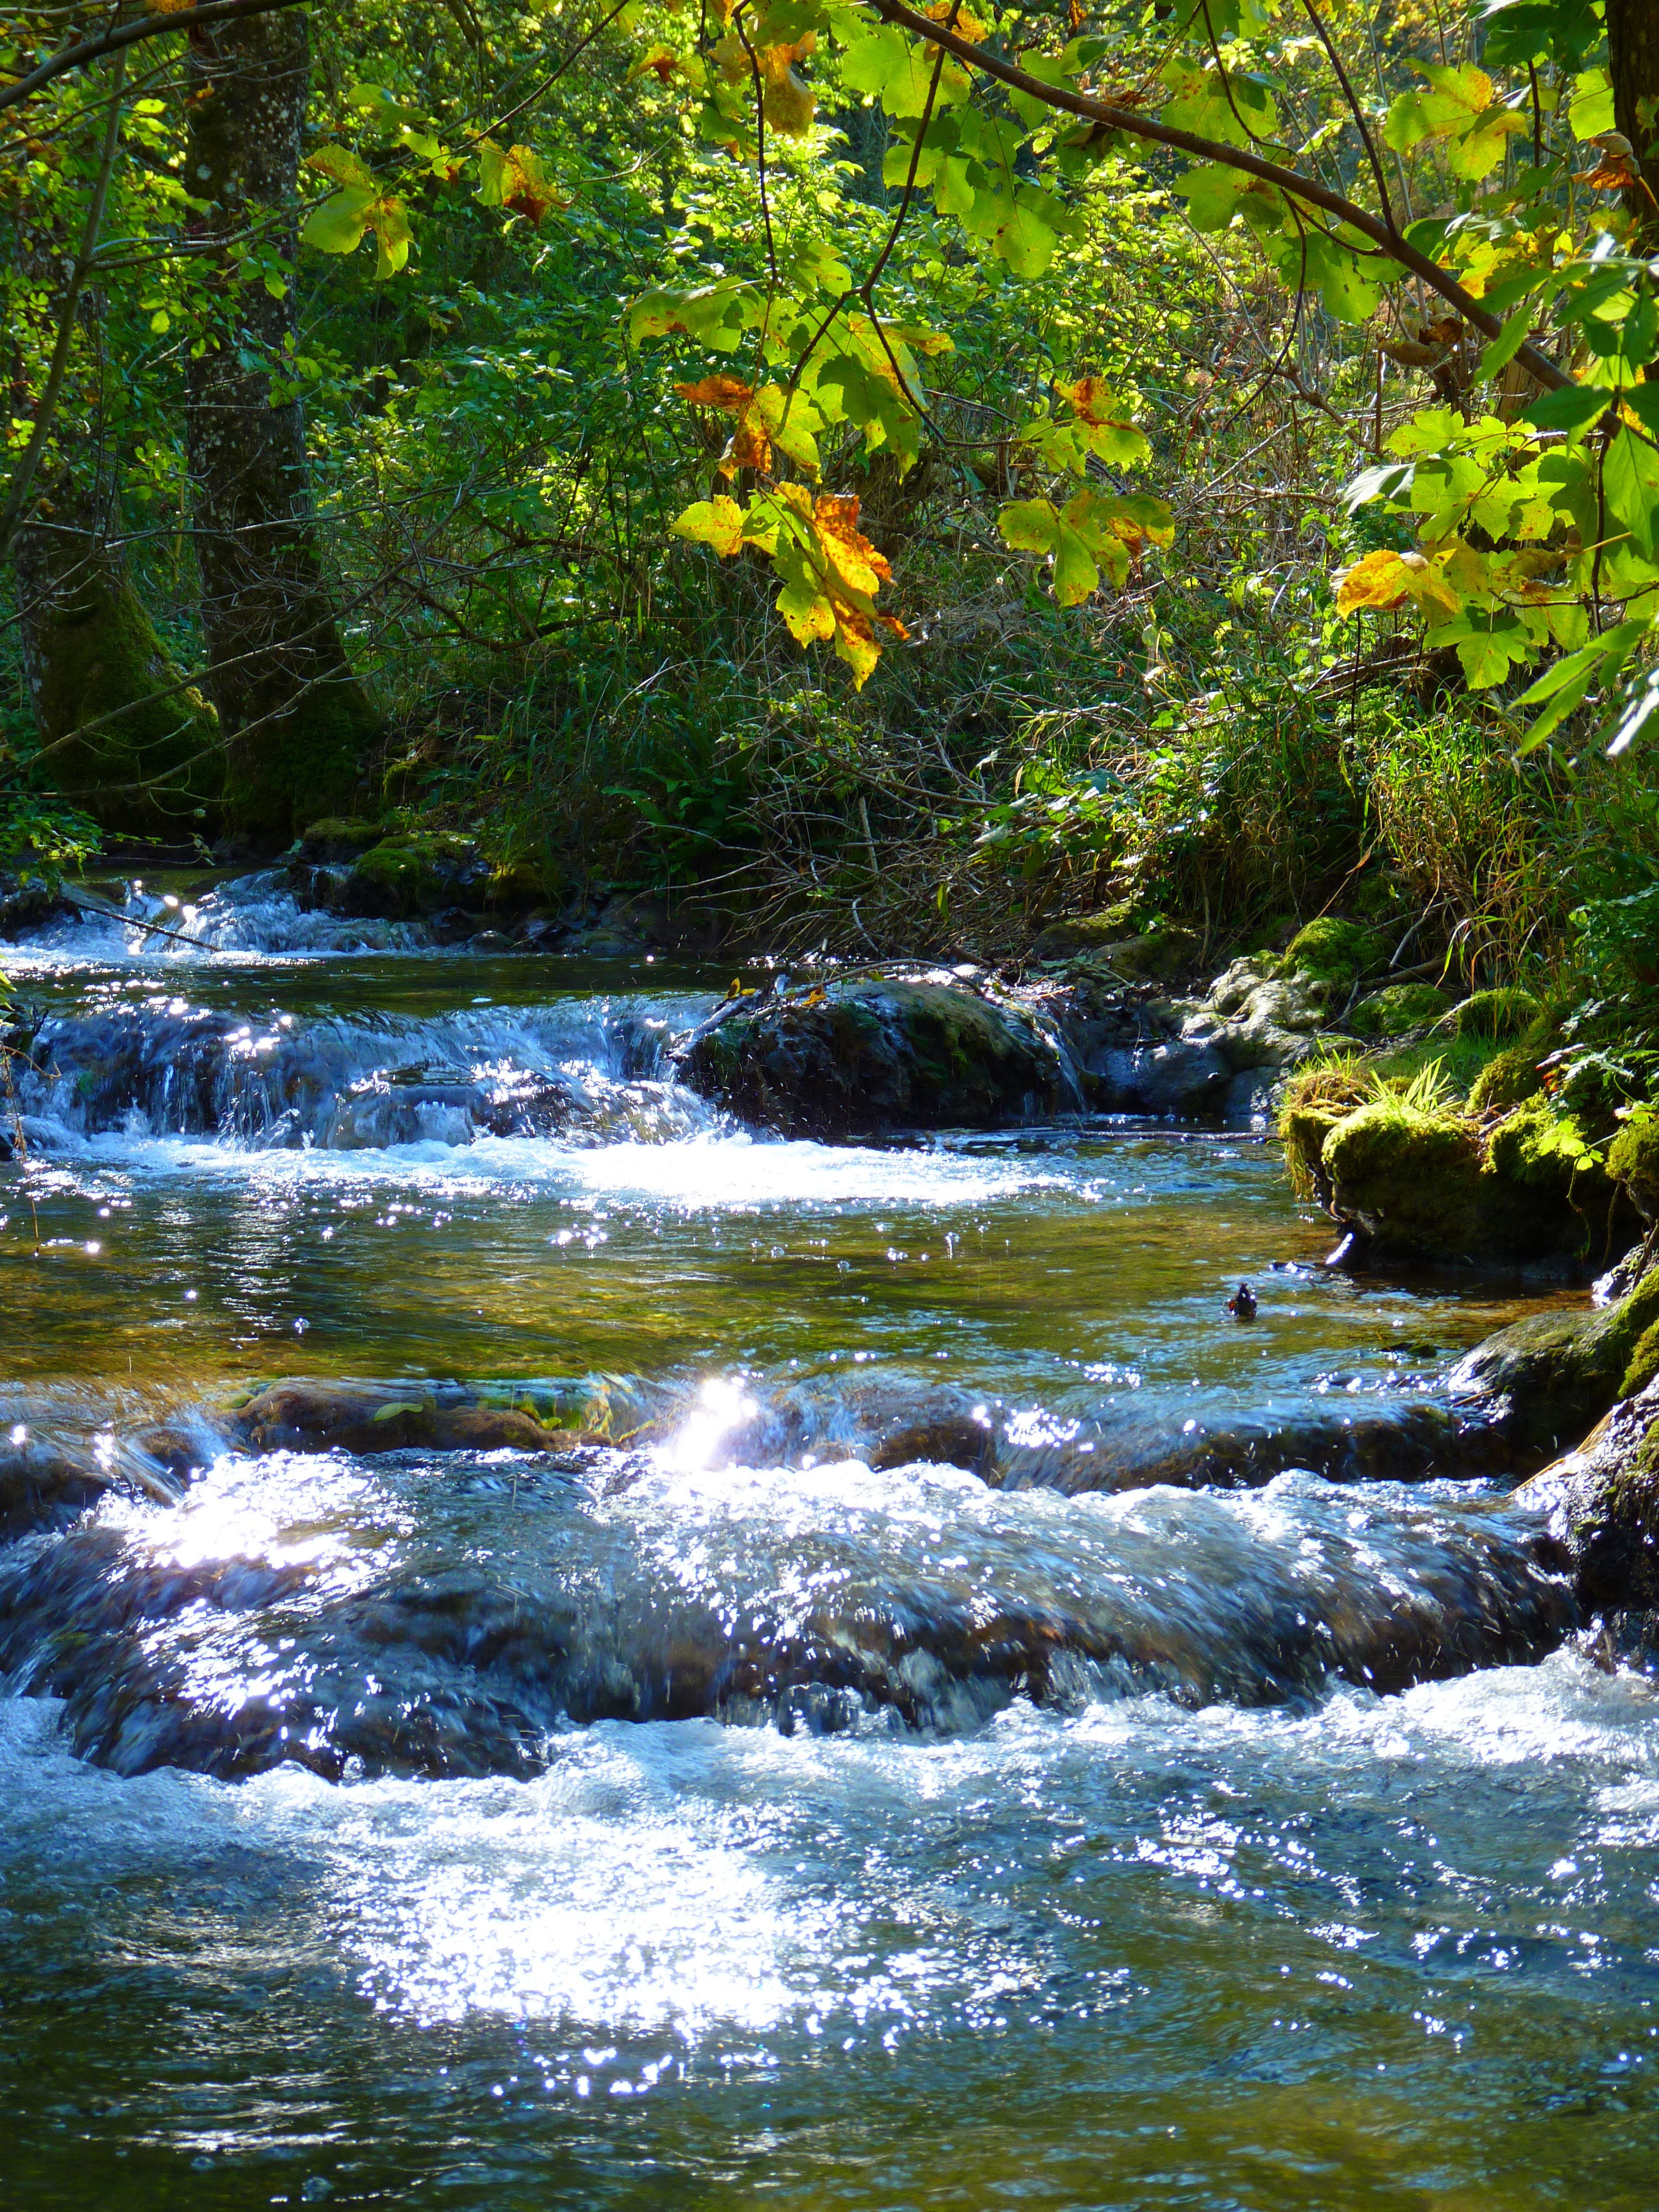
landscape, tree, water, nature, forest, waterfall, creek, wilderness, leaf, flower, river, pond, stream, reflection, autumn, rapid, season, body of water, bank, woodland, bach, idyll, water feature, watercourse, landform, natural environment, geographical feature